University of Shizuoka

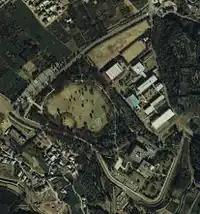
Shizuoka Women's University (Yada Campus, 1983)

Shizuoka Prefectual College of Pharmacy was upgraded from a specialized school to a , and was established in 1953. On the other hand was a new founded by Shizuoka Prefectual Government in 1951. In addition, was a new university founded by Shizuoka Prefectual Government in 1967.